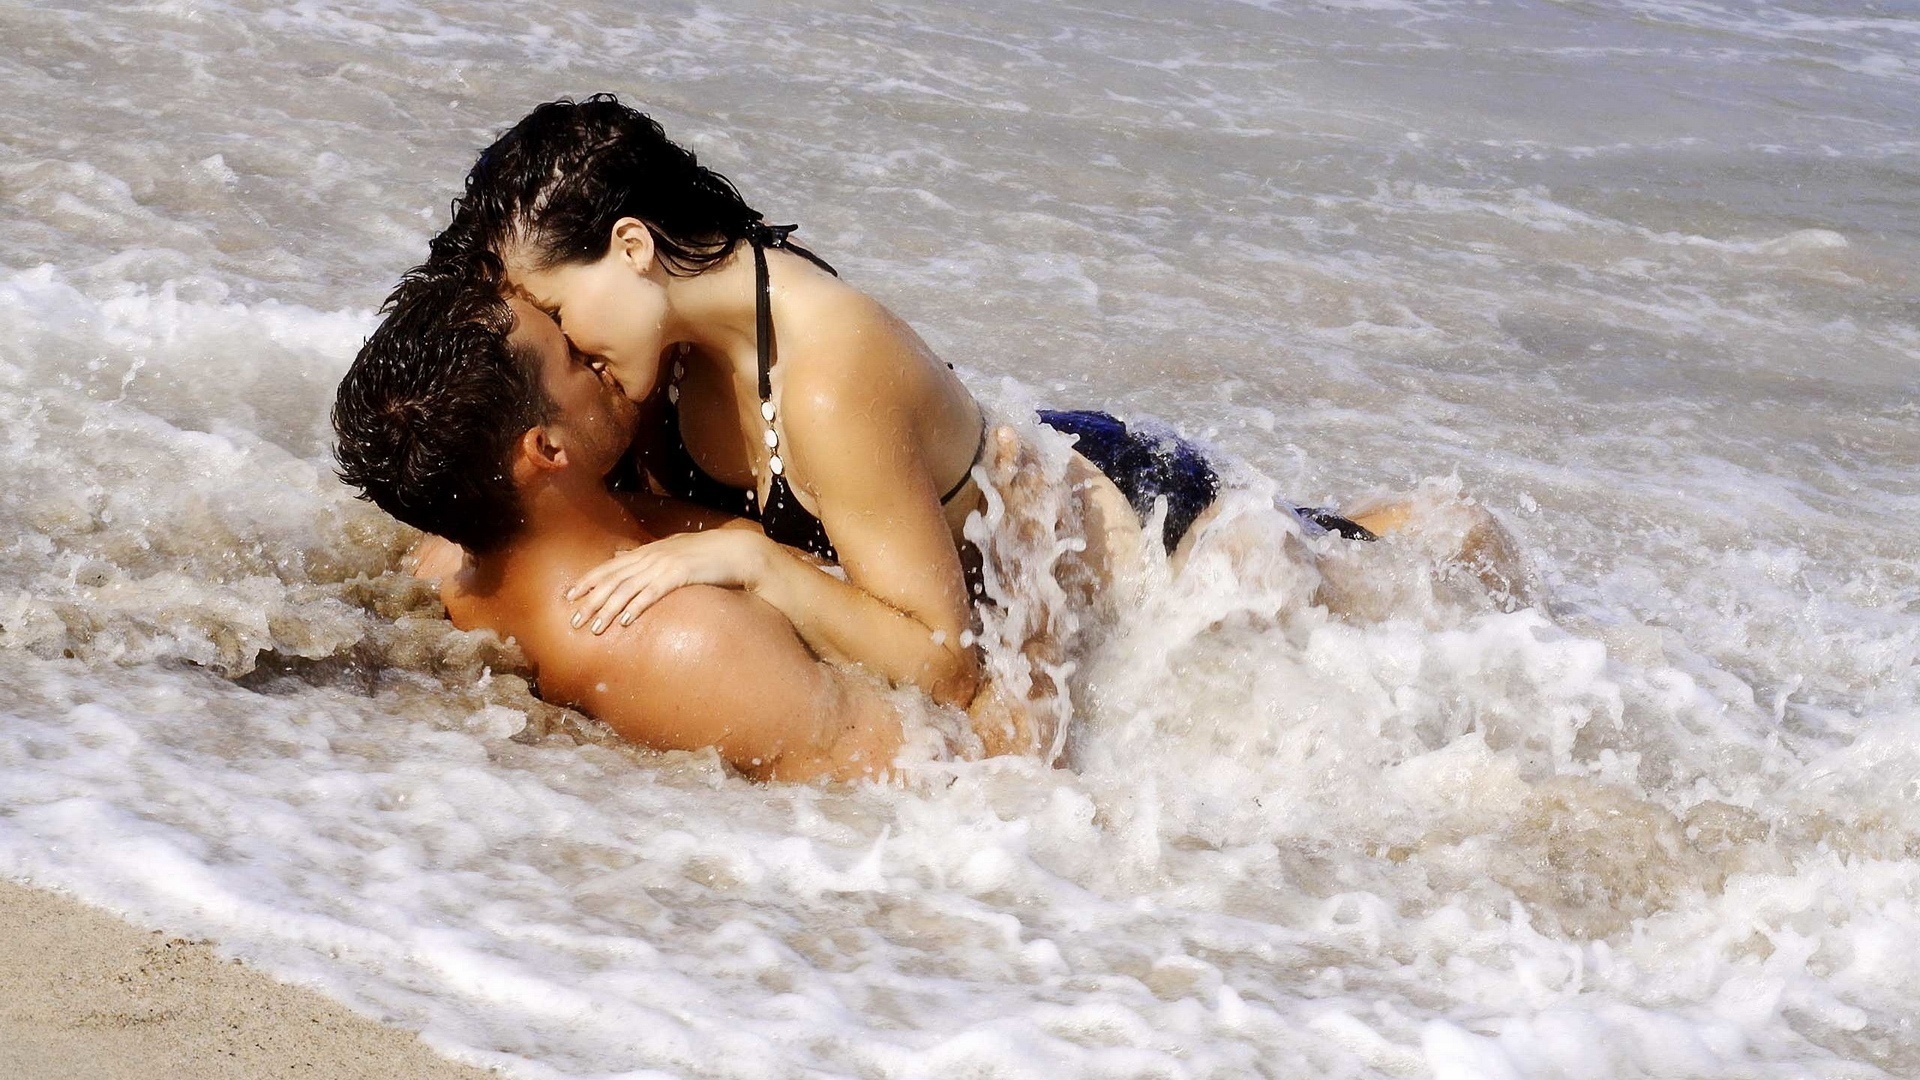
woman, beauty, fun, water, black hair, photography, abdomen, vacation, swimwear, wave, bikini, bathing, trunk